Rotterdam School of Management, Erasmus University

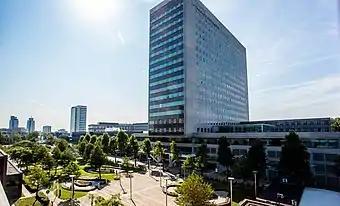
Main building RSM

Rotterdam School of Management, Erasmus University first opened its doors in 1970 in the suburb of Kralingen, Rotterdam. The first 30 students began classes in the two-year ‘post-kandidaats’ programme (equivalent to a master's). The school became the first in the Netherlands to offer the degree “Doctorandus in de Bedrijfskunde” post-kandidaats, for students with a university qualification in a non-business discipline.